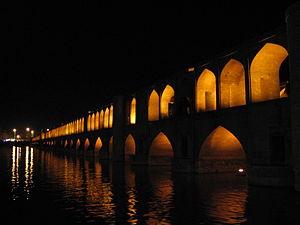
L’appellation art safavide regroupe la production artistique qui a eu lieu en Perse durant la dynastie éponyme, entre 1501 et 1722. Elle marque un apogée dans l’art du livre et de l’architecture persans alors que les arts mineurs tels que la céramique, l’art du métal ou le verre ont plus ou moins tendance à péricliter. Bien que nourri de culture persane, l’art safavide est fortement influencé par les cultures turkmène, chinoise, ottomane et occidentale.